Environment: real
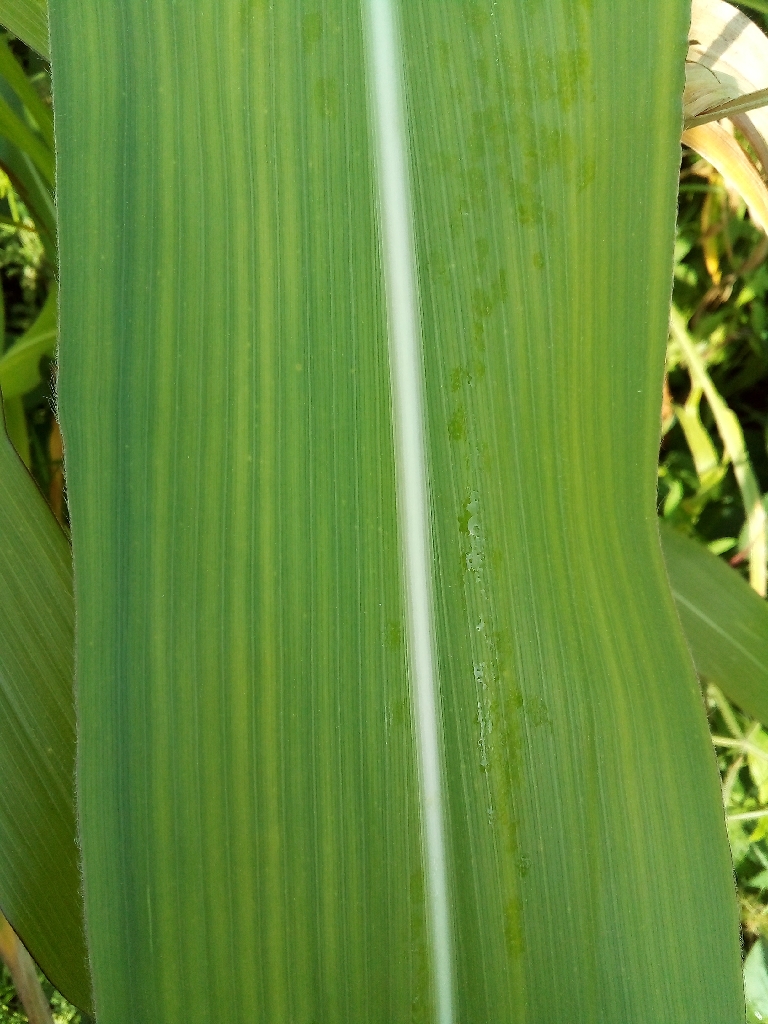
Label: healthy